Architecture of San Antonio

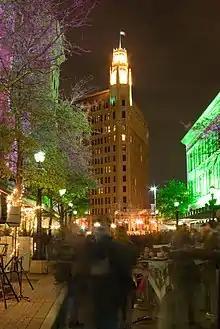
Seen here is The Emily Morgan Hotel (const. 1924). Many of San Antonio's oldest and tallest towers, are clustered around the popular "Houston Street".

While the skyline is not the tallest in Texas (Houston, Dallas and Austin are taller), Downtown San Antonio is a unique one with a mix of old and new styles of architecture.